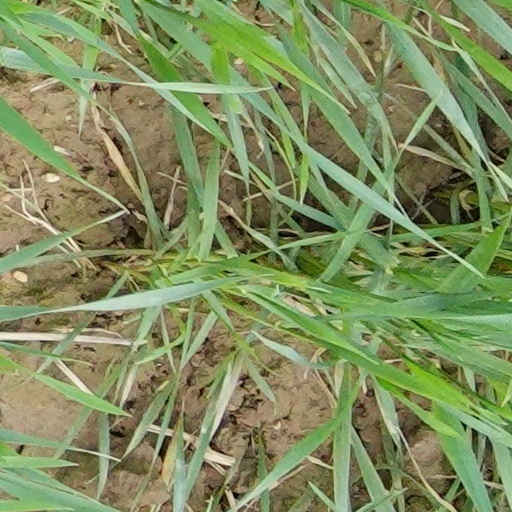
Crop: wheat